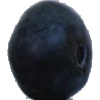
Label: Blueberry 1